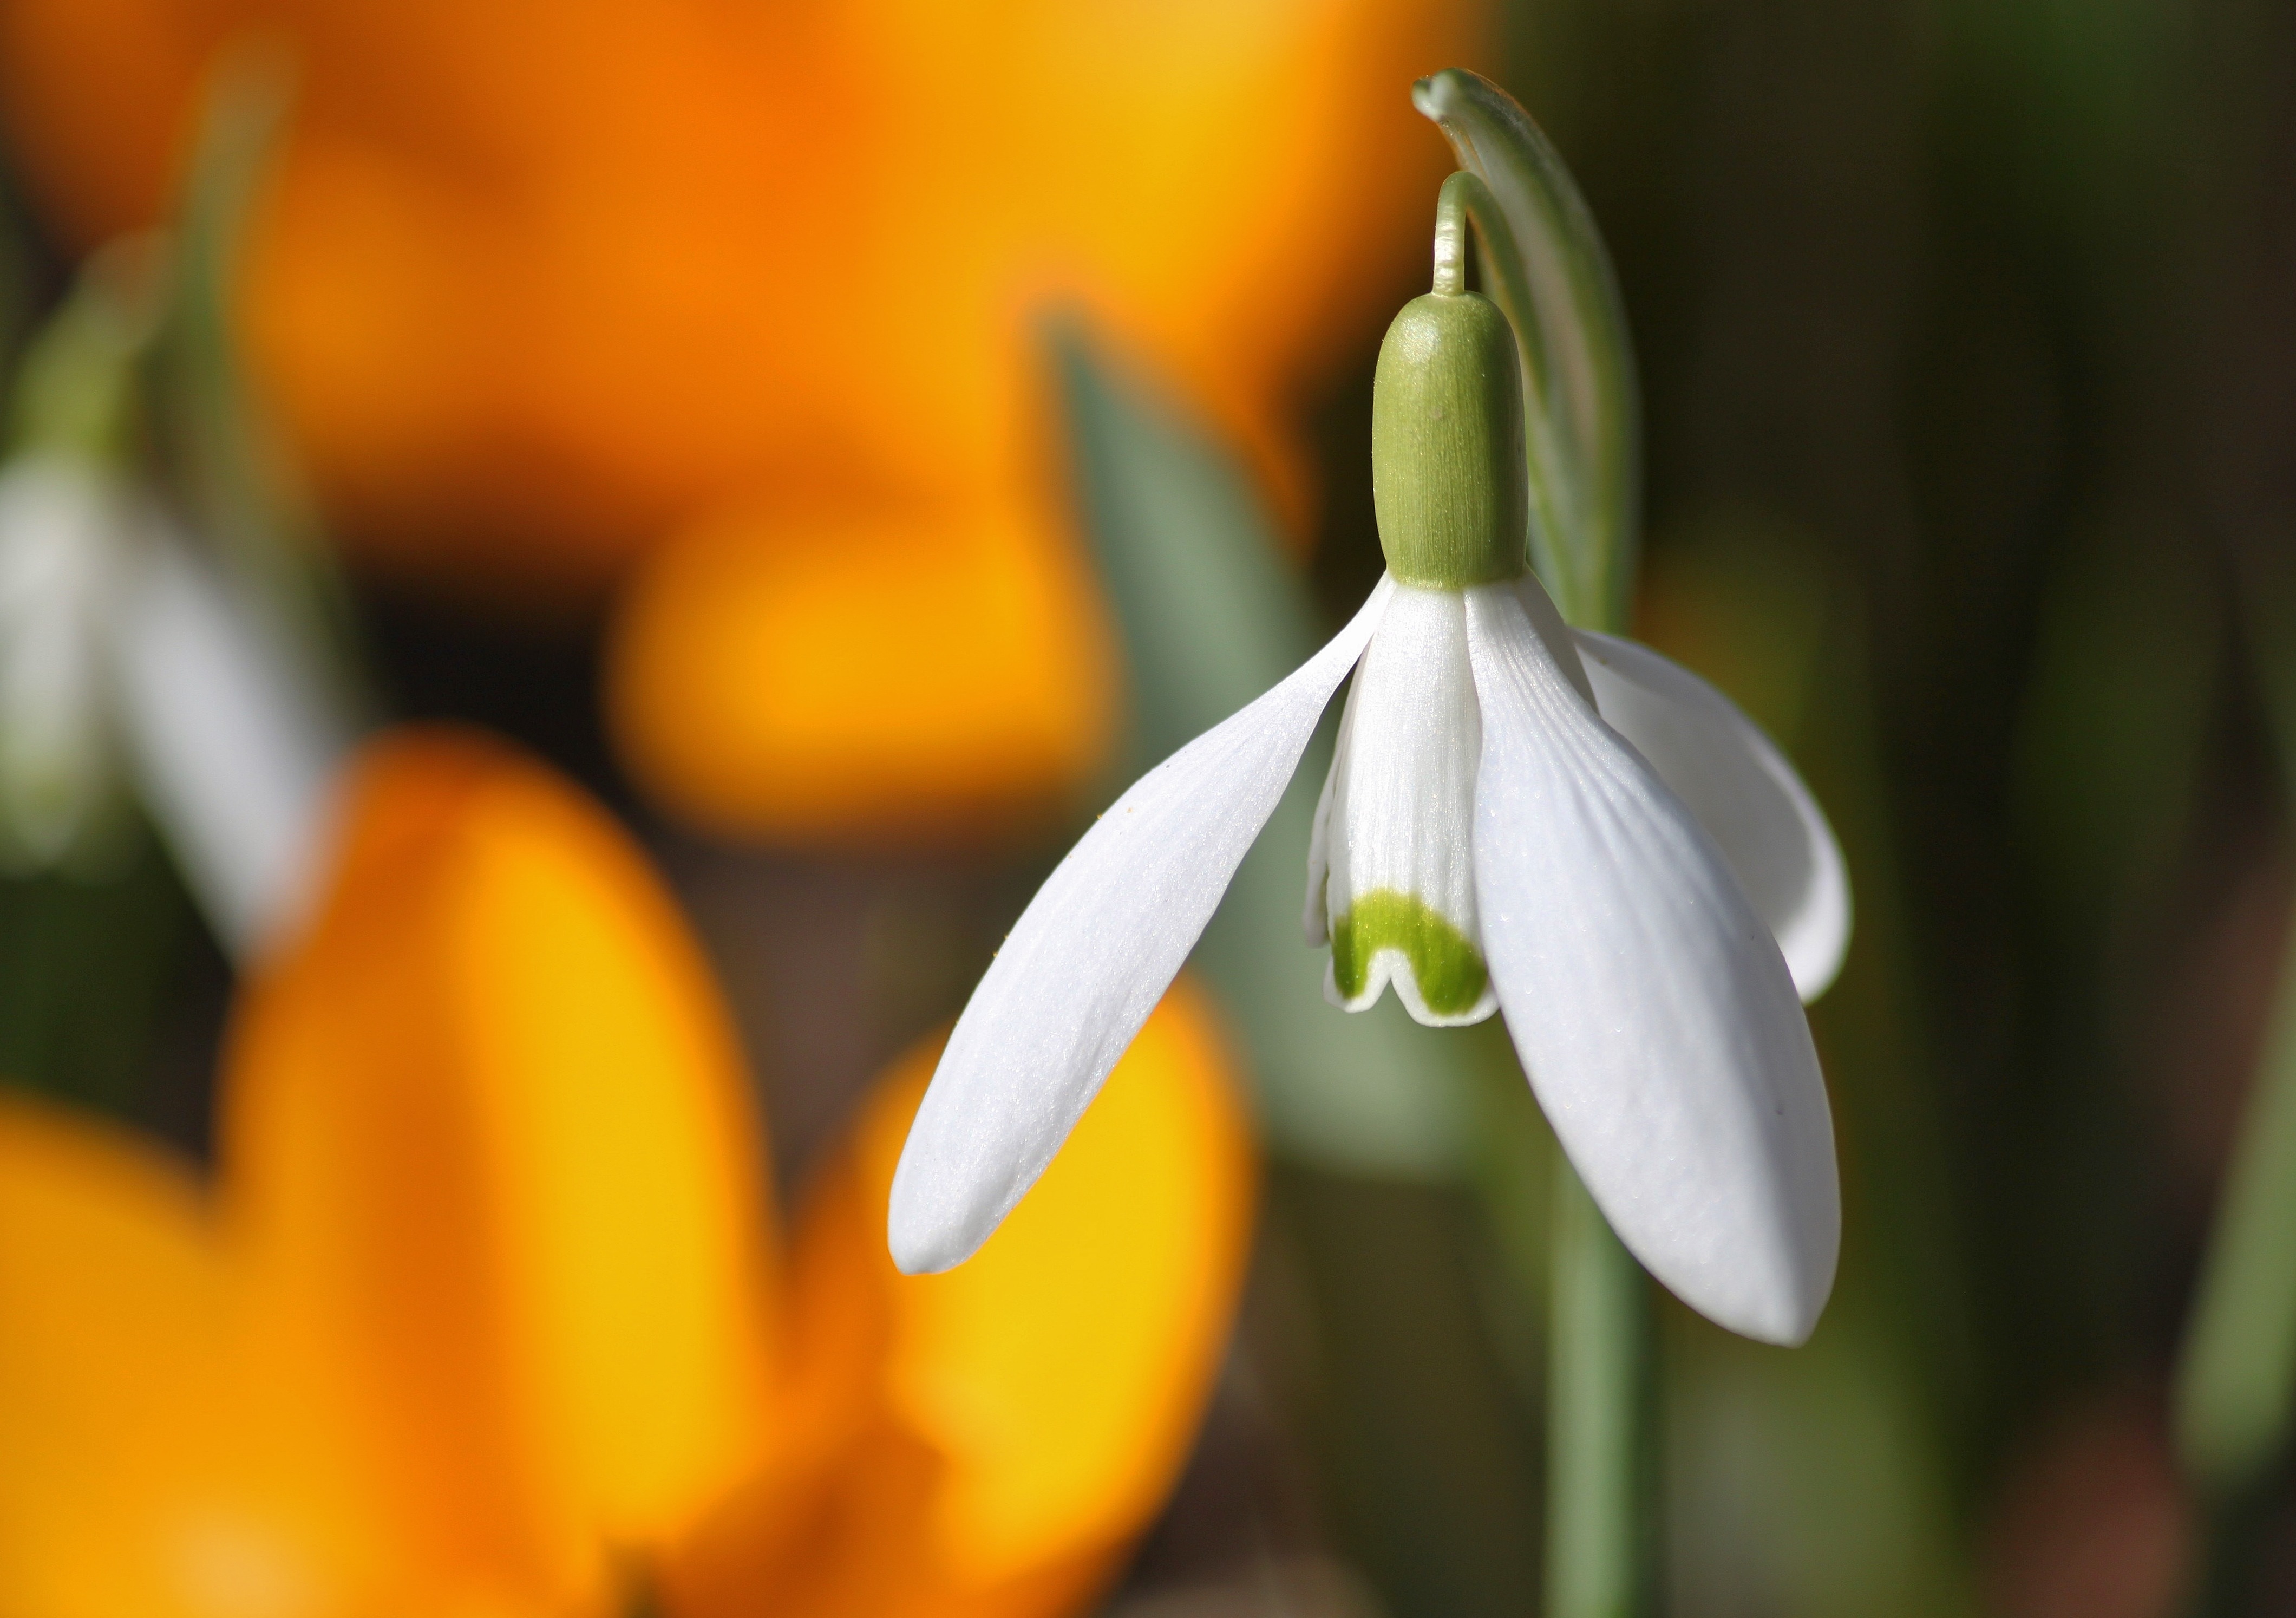
nature, blossom, light, plant, sunlight, flower, petal, bloom, pollen, spring, stamp, macro, shadow, botany, colorful, yellow, close, flora, flowers, close up, cheerful, lichtspiel, narcissus, snowdrop, flower garden, tender, spring flowers, filigree, galanthus, macro photography, airy, flowering plant, macro photo, flower macro, plant stem, land plant